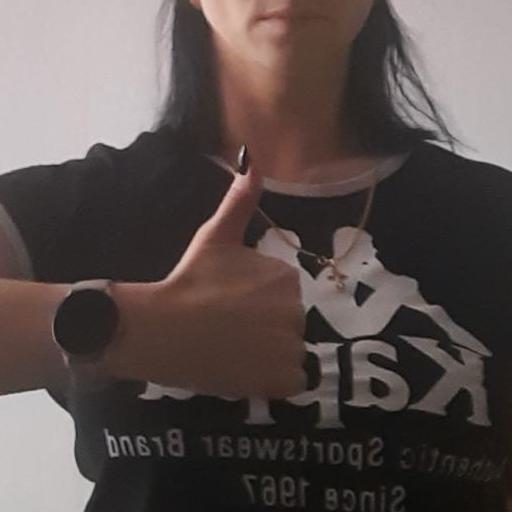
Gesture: like